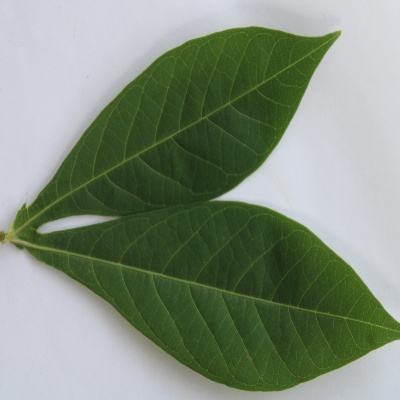
Crop: Cassava
Condition: healthy